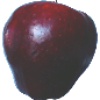
Label: Apple Red Delicious 1